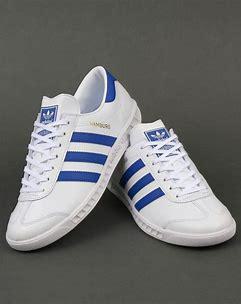
Brand: Adidas
Model: Hamburg